Homenaje a Salvador Lutteroth (1997)

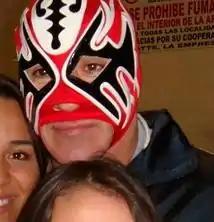
Atlantis, who teamed up with Lizmark and Rayo de Jalisco Jr. for the tournament.

"Homenaje a Salvador" Lutteroth (1997) (Spanish for "Homage to Salvador Lutteroth") was a professional wrestling supercard show event, scripted and produced by Consejo Mundial de Lucha Libre (CMLL; "World Wrestling Council"). The "Homenaje" show took place on March 21, 1997 in CMLL's main venue, Arena México, Mexico City, Mexico. The event was to honor and remember CMLL founder Salvador Lutteroth, who died in March 1987. The annual March event would later be renamed "Homenaje a Dos Leyendas" ("Homage to two legends") as CMLL honored both Lutteroth and another retired or deceased wrestler. This was the second overall March supercard show held by CMLL.